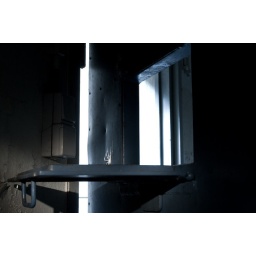
Prison door in the basement of building 28.